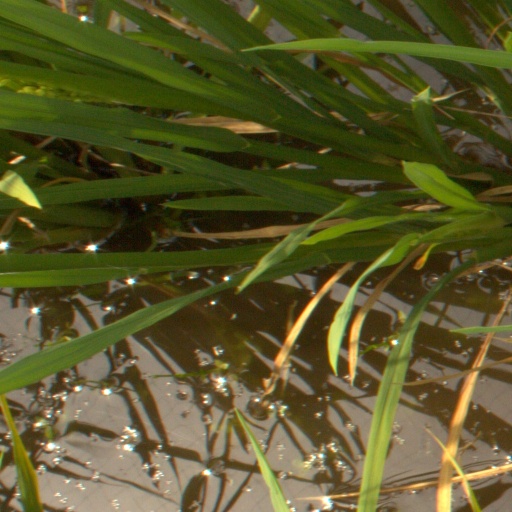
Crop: rice